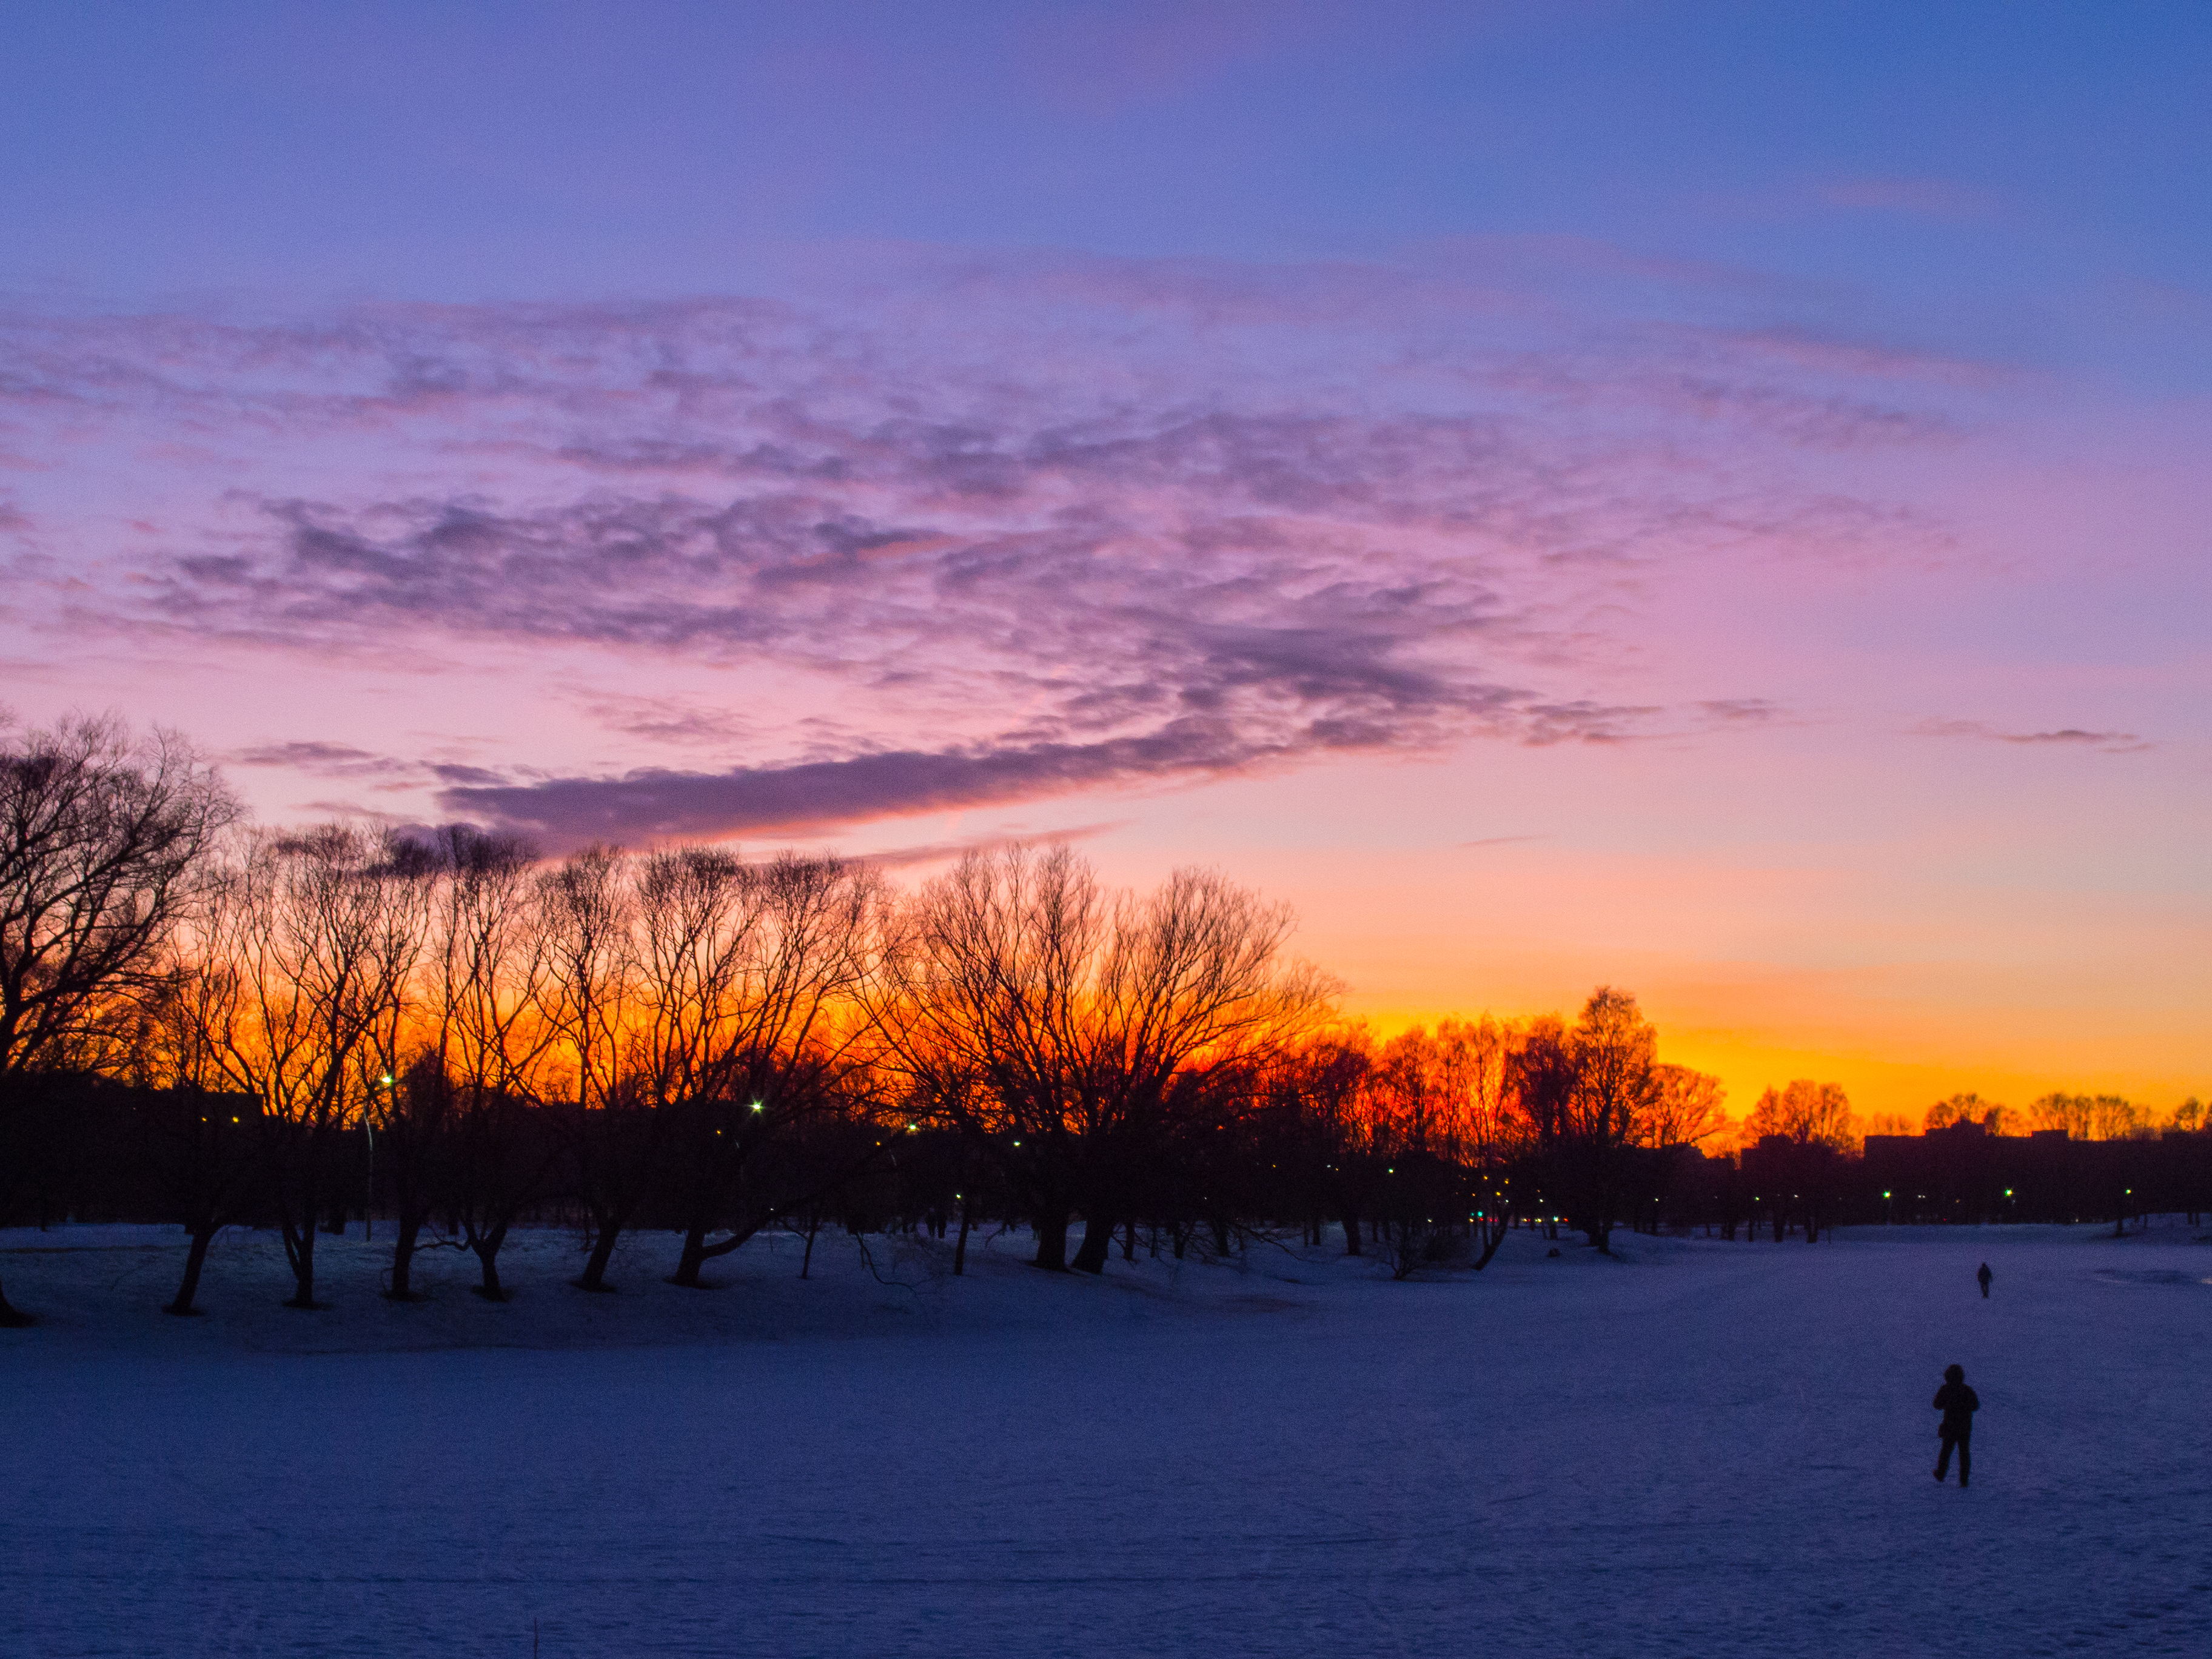
images, sky, cloud, atmosphere, ecoregion, afterglow, natural landscape, snow, orange, dusk, body of water, sunlight, red sky at morning, water, freezing, atmospheric phenomenon, sunset, sunrise, landscape, horizon, tree, calm, cumulus, People in nature, grass, evening, twig, plant, event, dawn, wilderness, winter, meteorological phenomenon, magenta, grassland, sun, ocean, reflection, field, prairie, silhouette, wildlife, ice, night